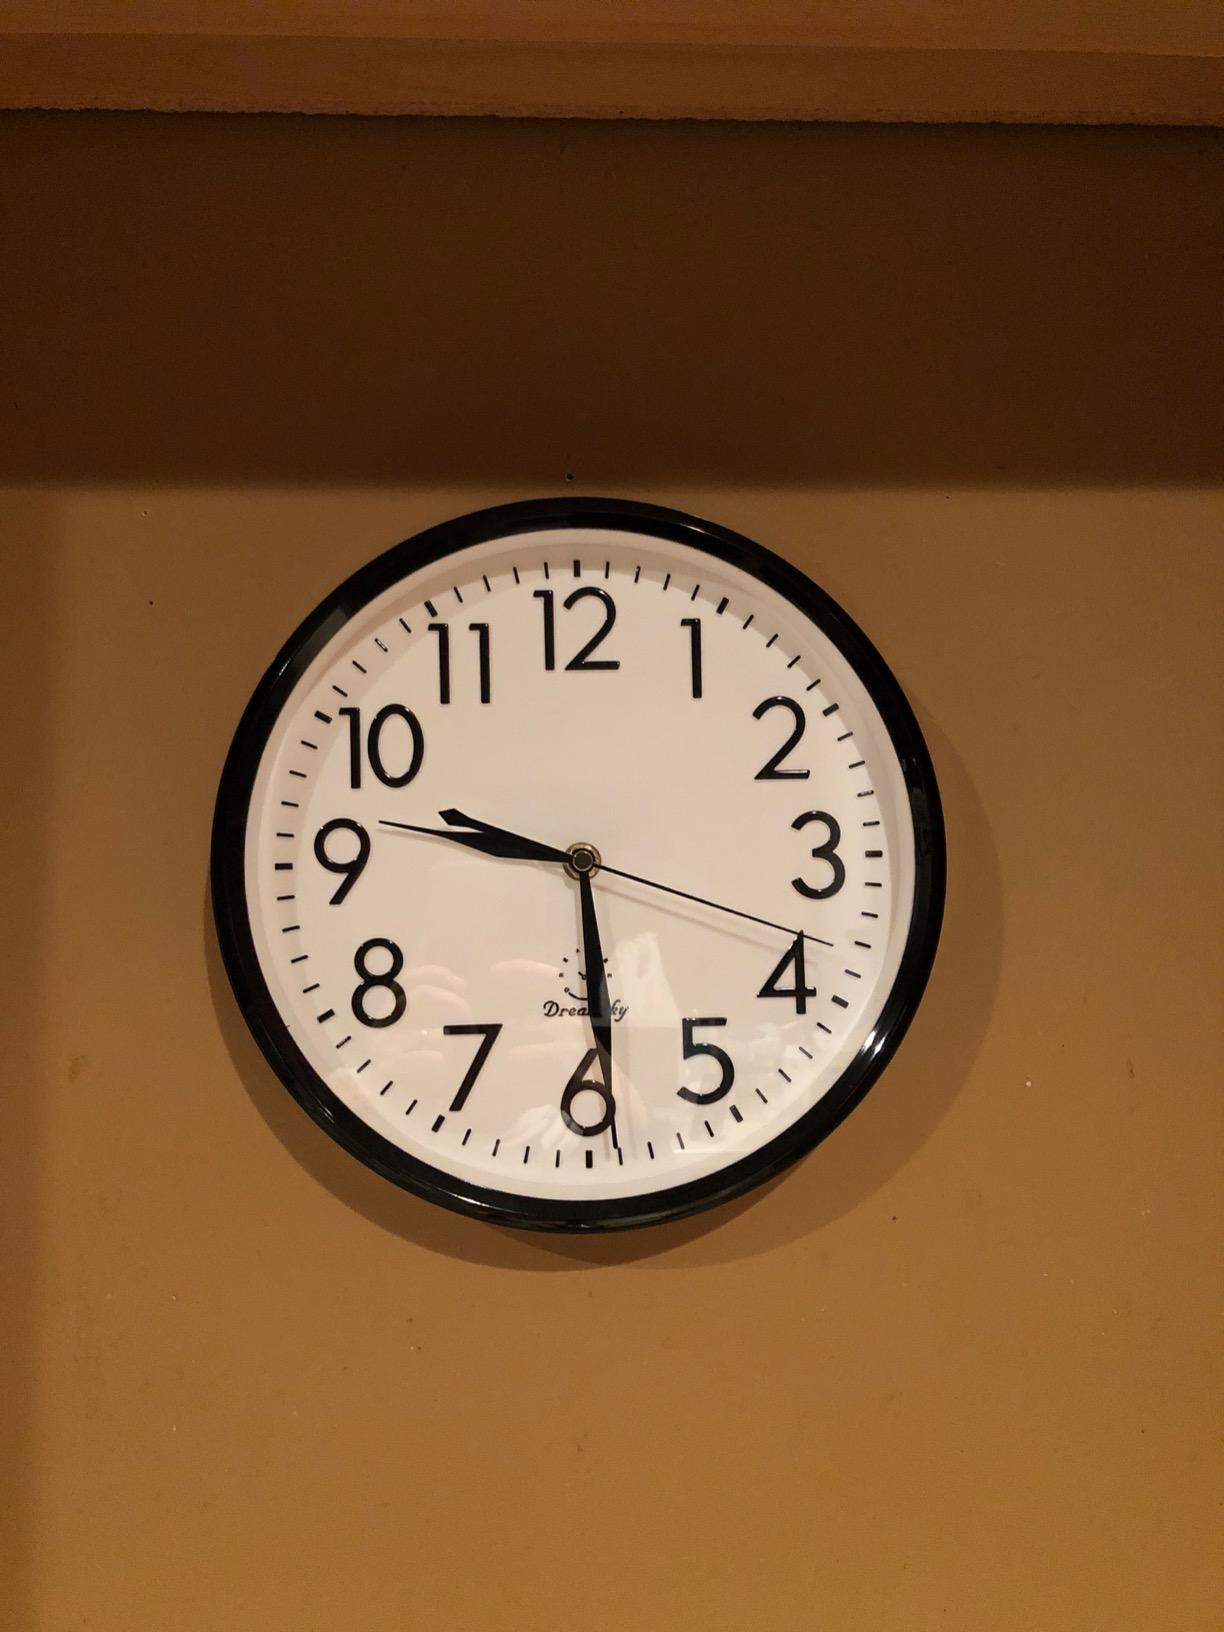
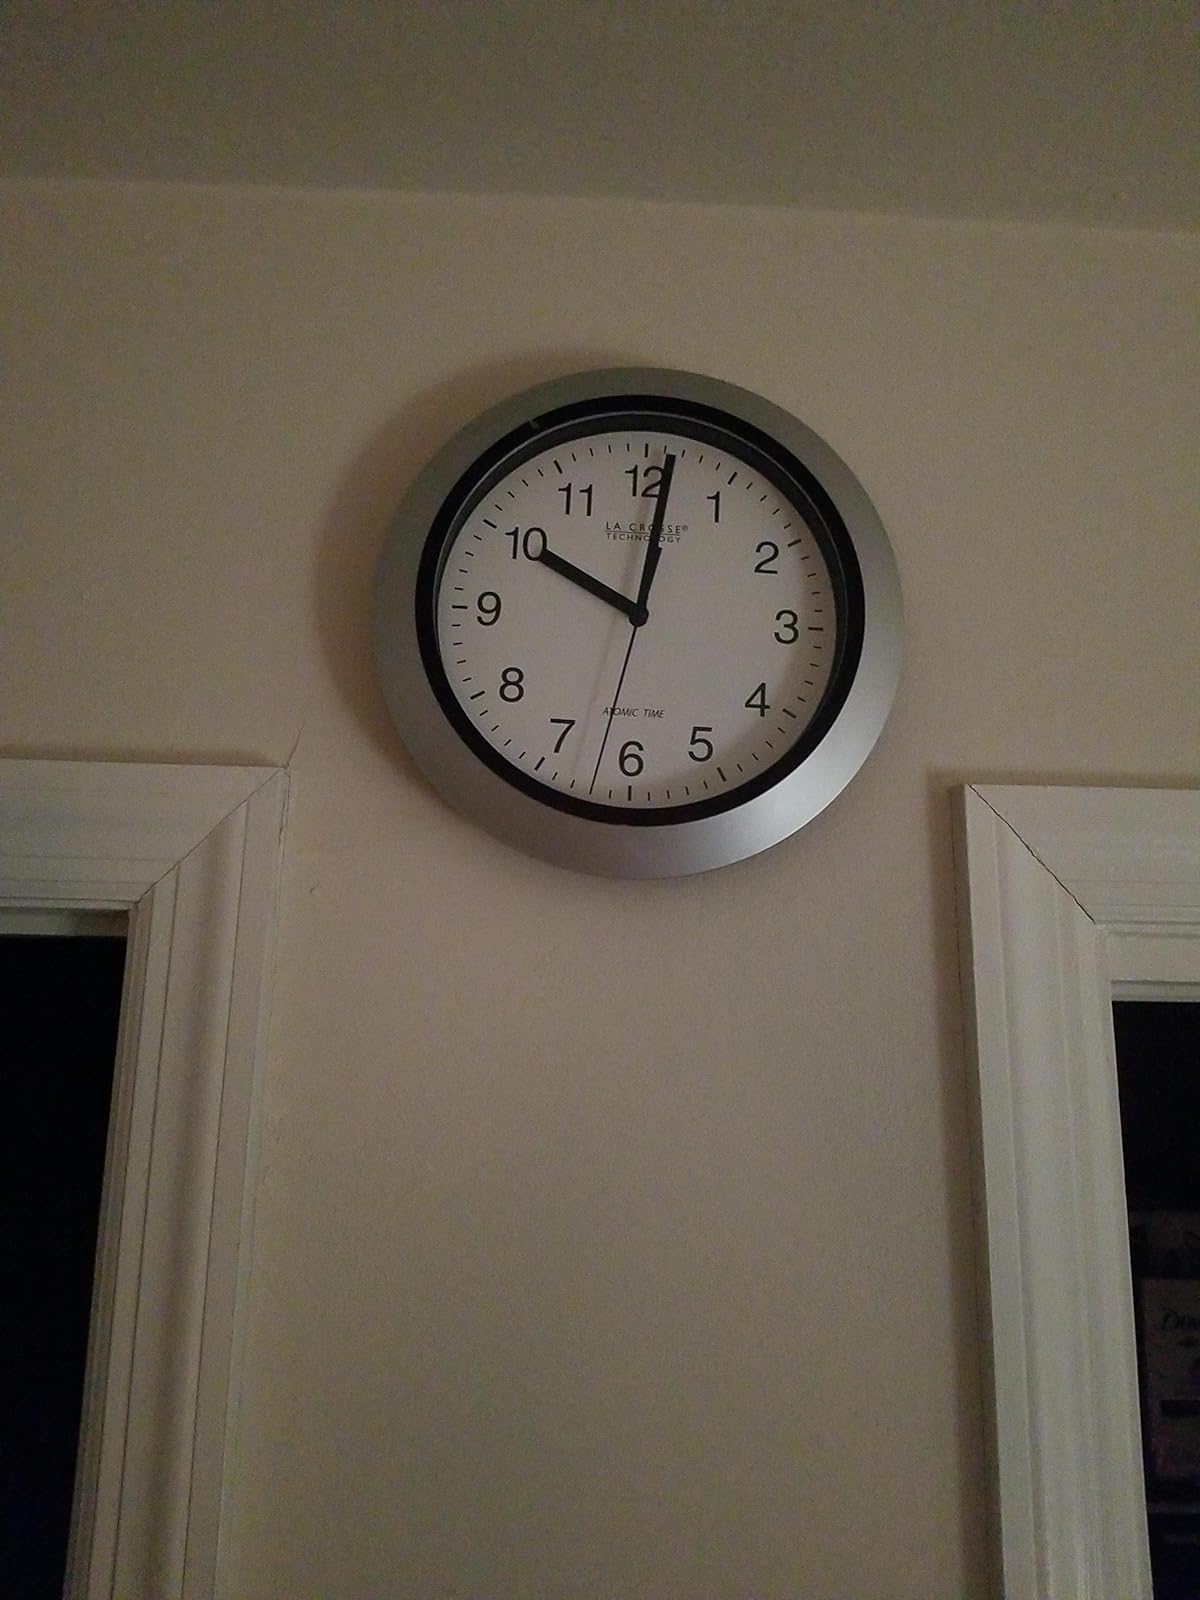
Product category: clock
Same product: no